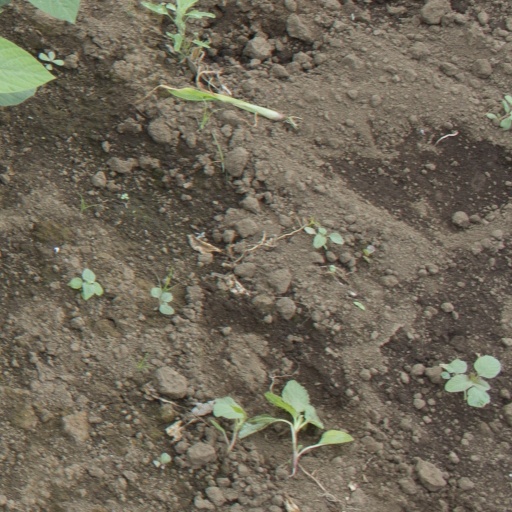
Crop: soybean